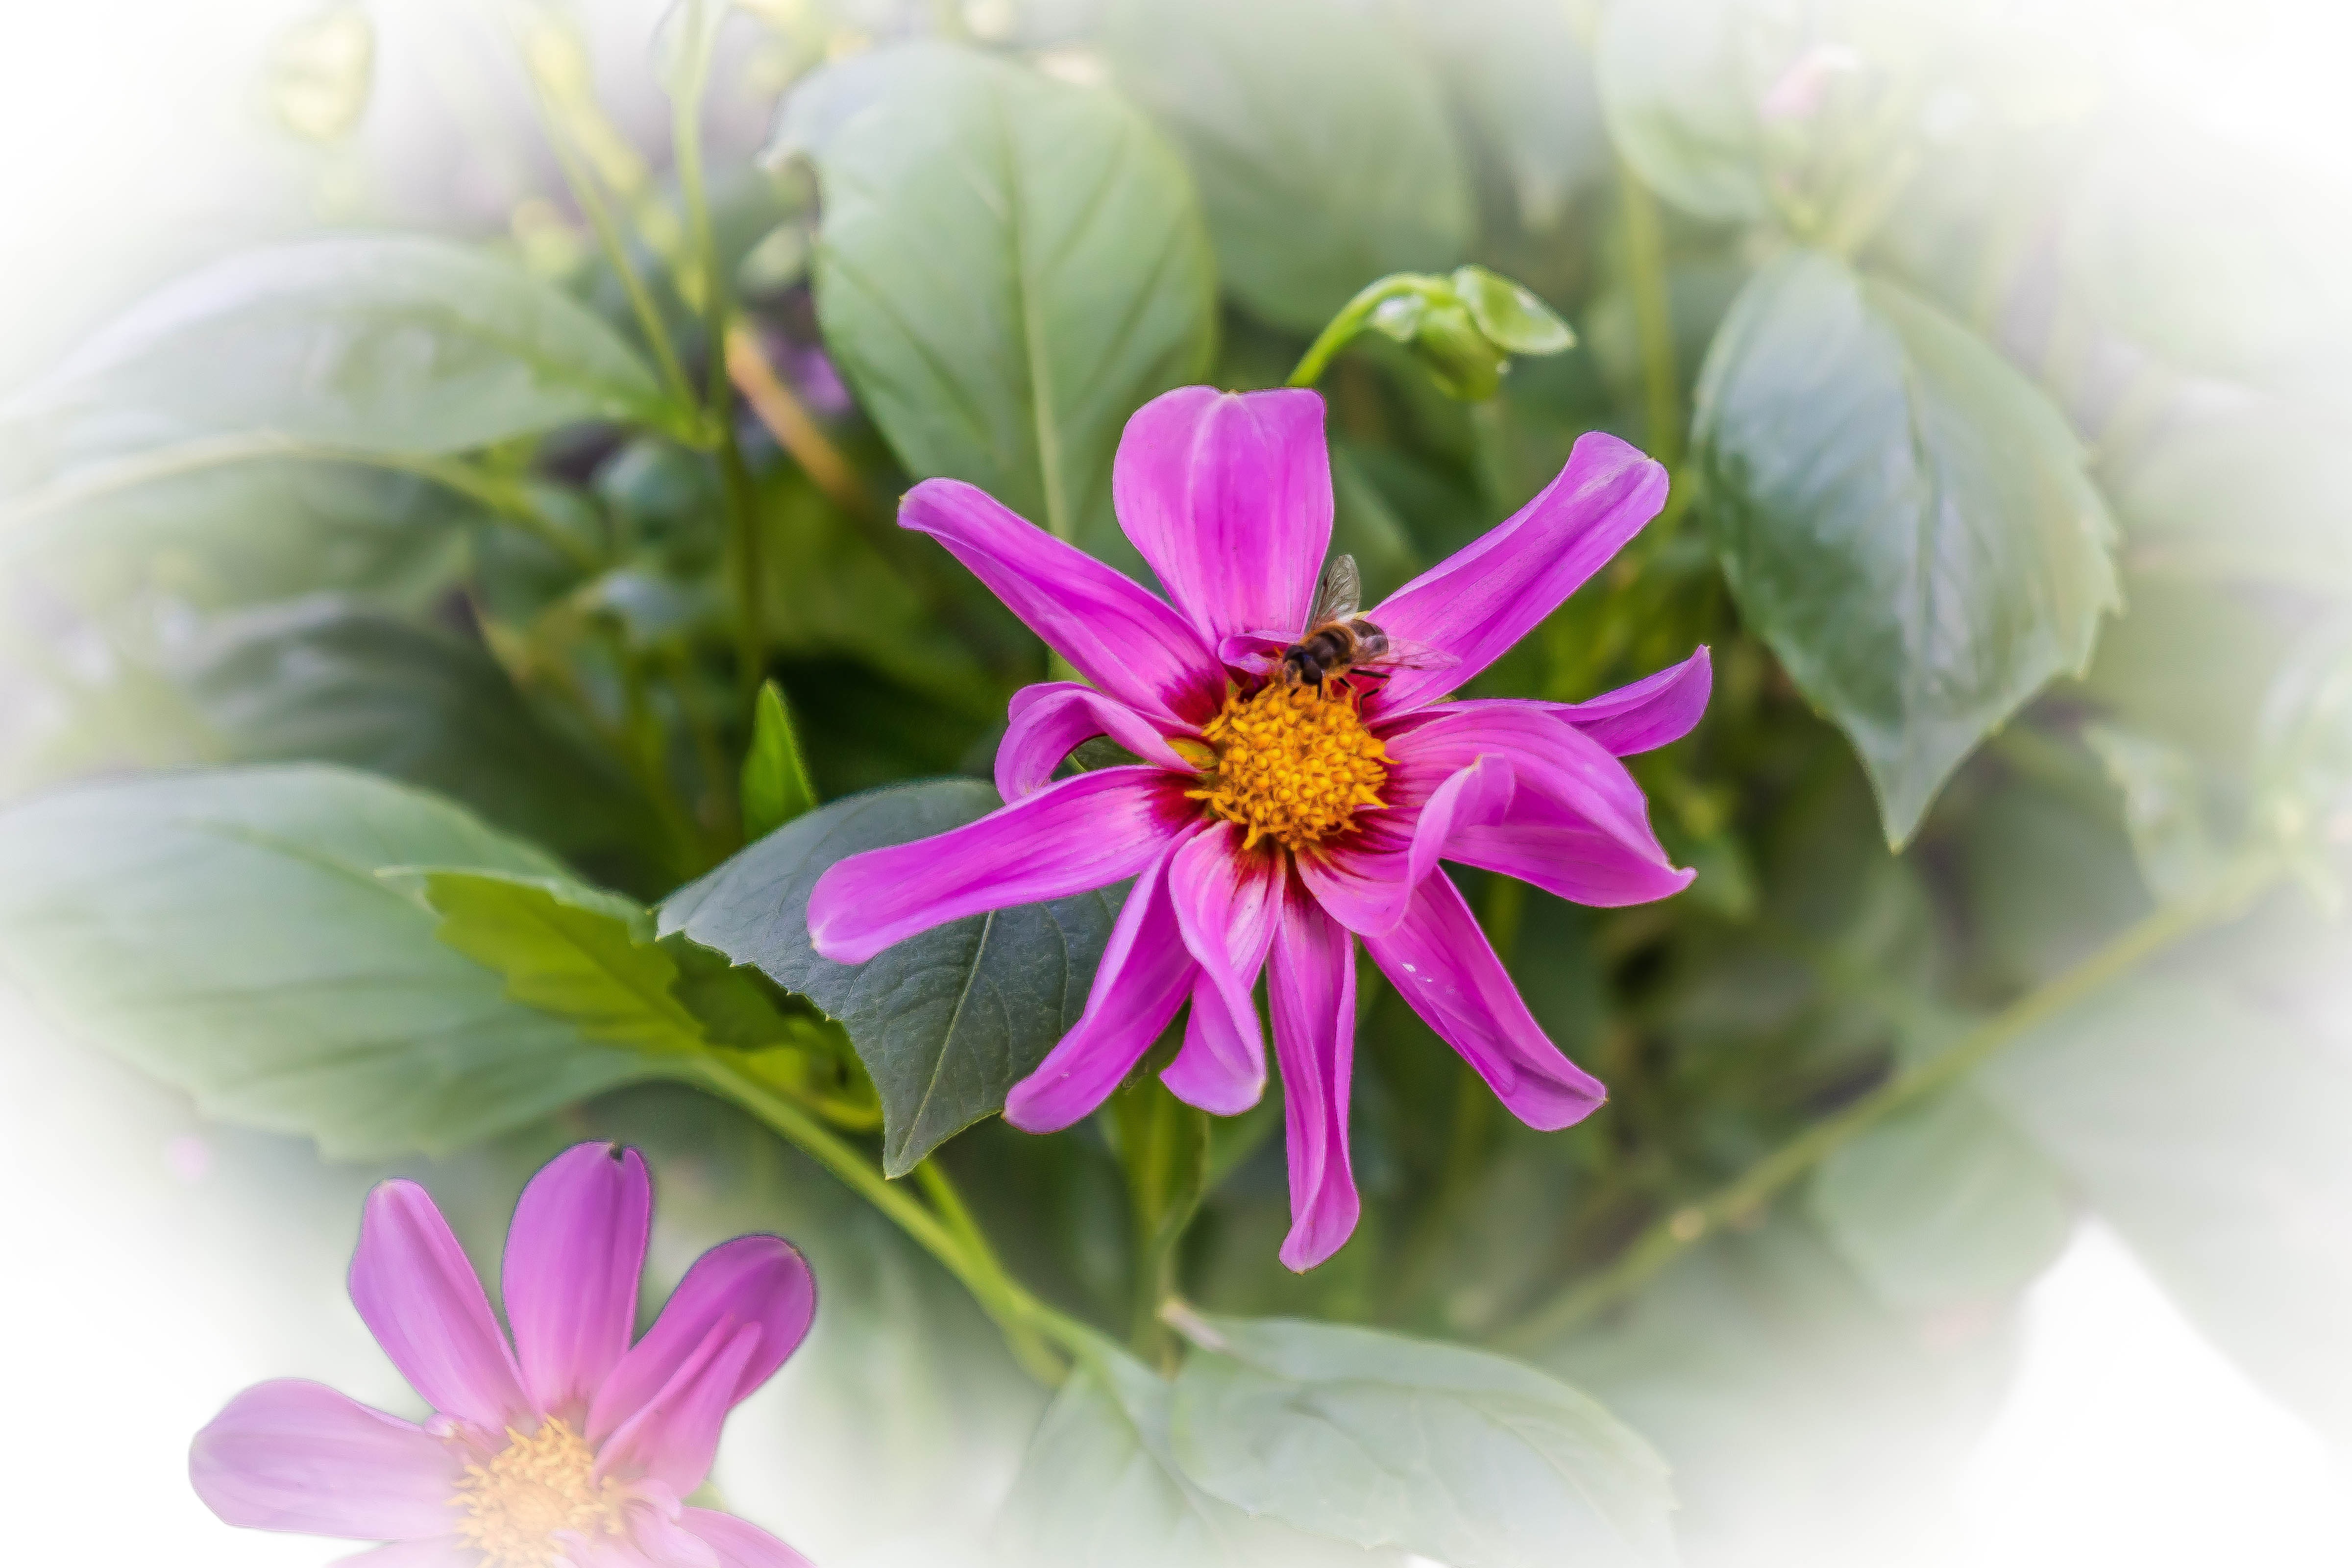
nature, blossom, plant, flower, petal, summer, floral, green, color, insect, colorful, yellow, pink, flora, dahlia, beauty, beautiful, floristry, flowering plant, daisy family, flower bouquet, cut flowers, floral design, land plant, flower arranging